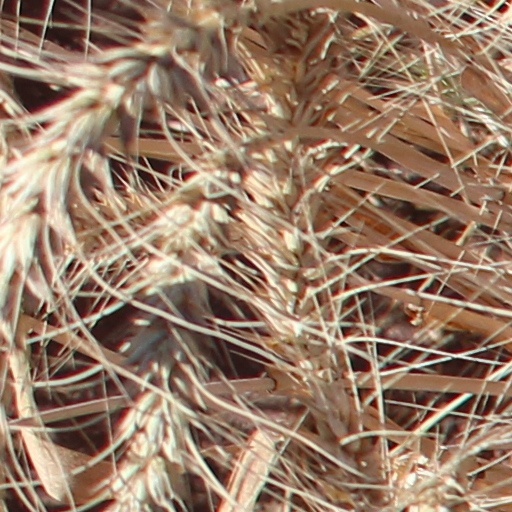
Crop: wheat